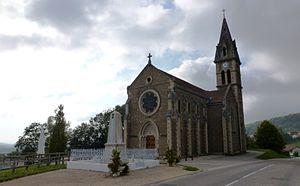
Eglise et Monuments aux Morts
Semons est ancienne une commune française située dans le département de l'Isère, en région Auvergne-Rhône-Alpes. Depuis le 1ᵉʳ janvier 2019, elle est une commune déléguée de Porte des Bonnevaux.
Porte-des-Bonnevaux est une commune nouvelle française résultant de la fusion — au 1ᵉʳ janvier 2019 — des communes d'Arzay, Commelle, Nantoin et Semons, située dans le département de l'Isère, en région Auvergne-Rhône-Alpes.